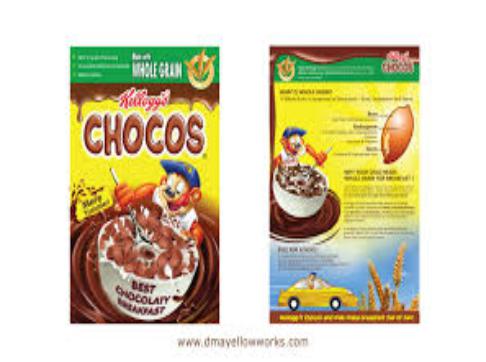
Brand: Chocos
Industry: Food